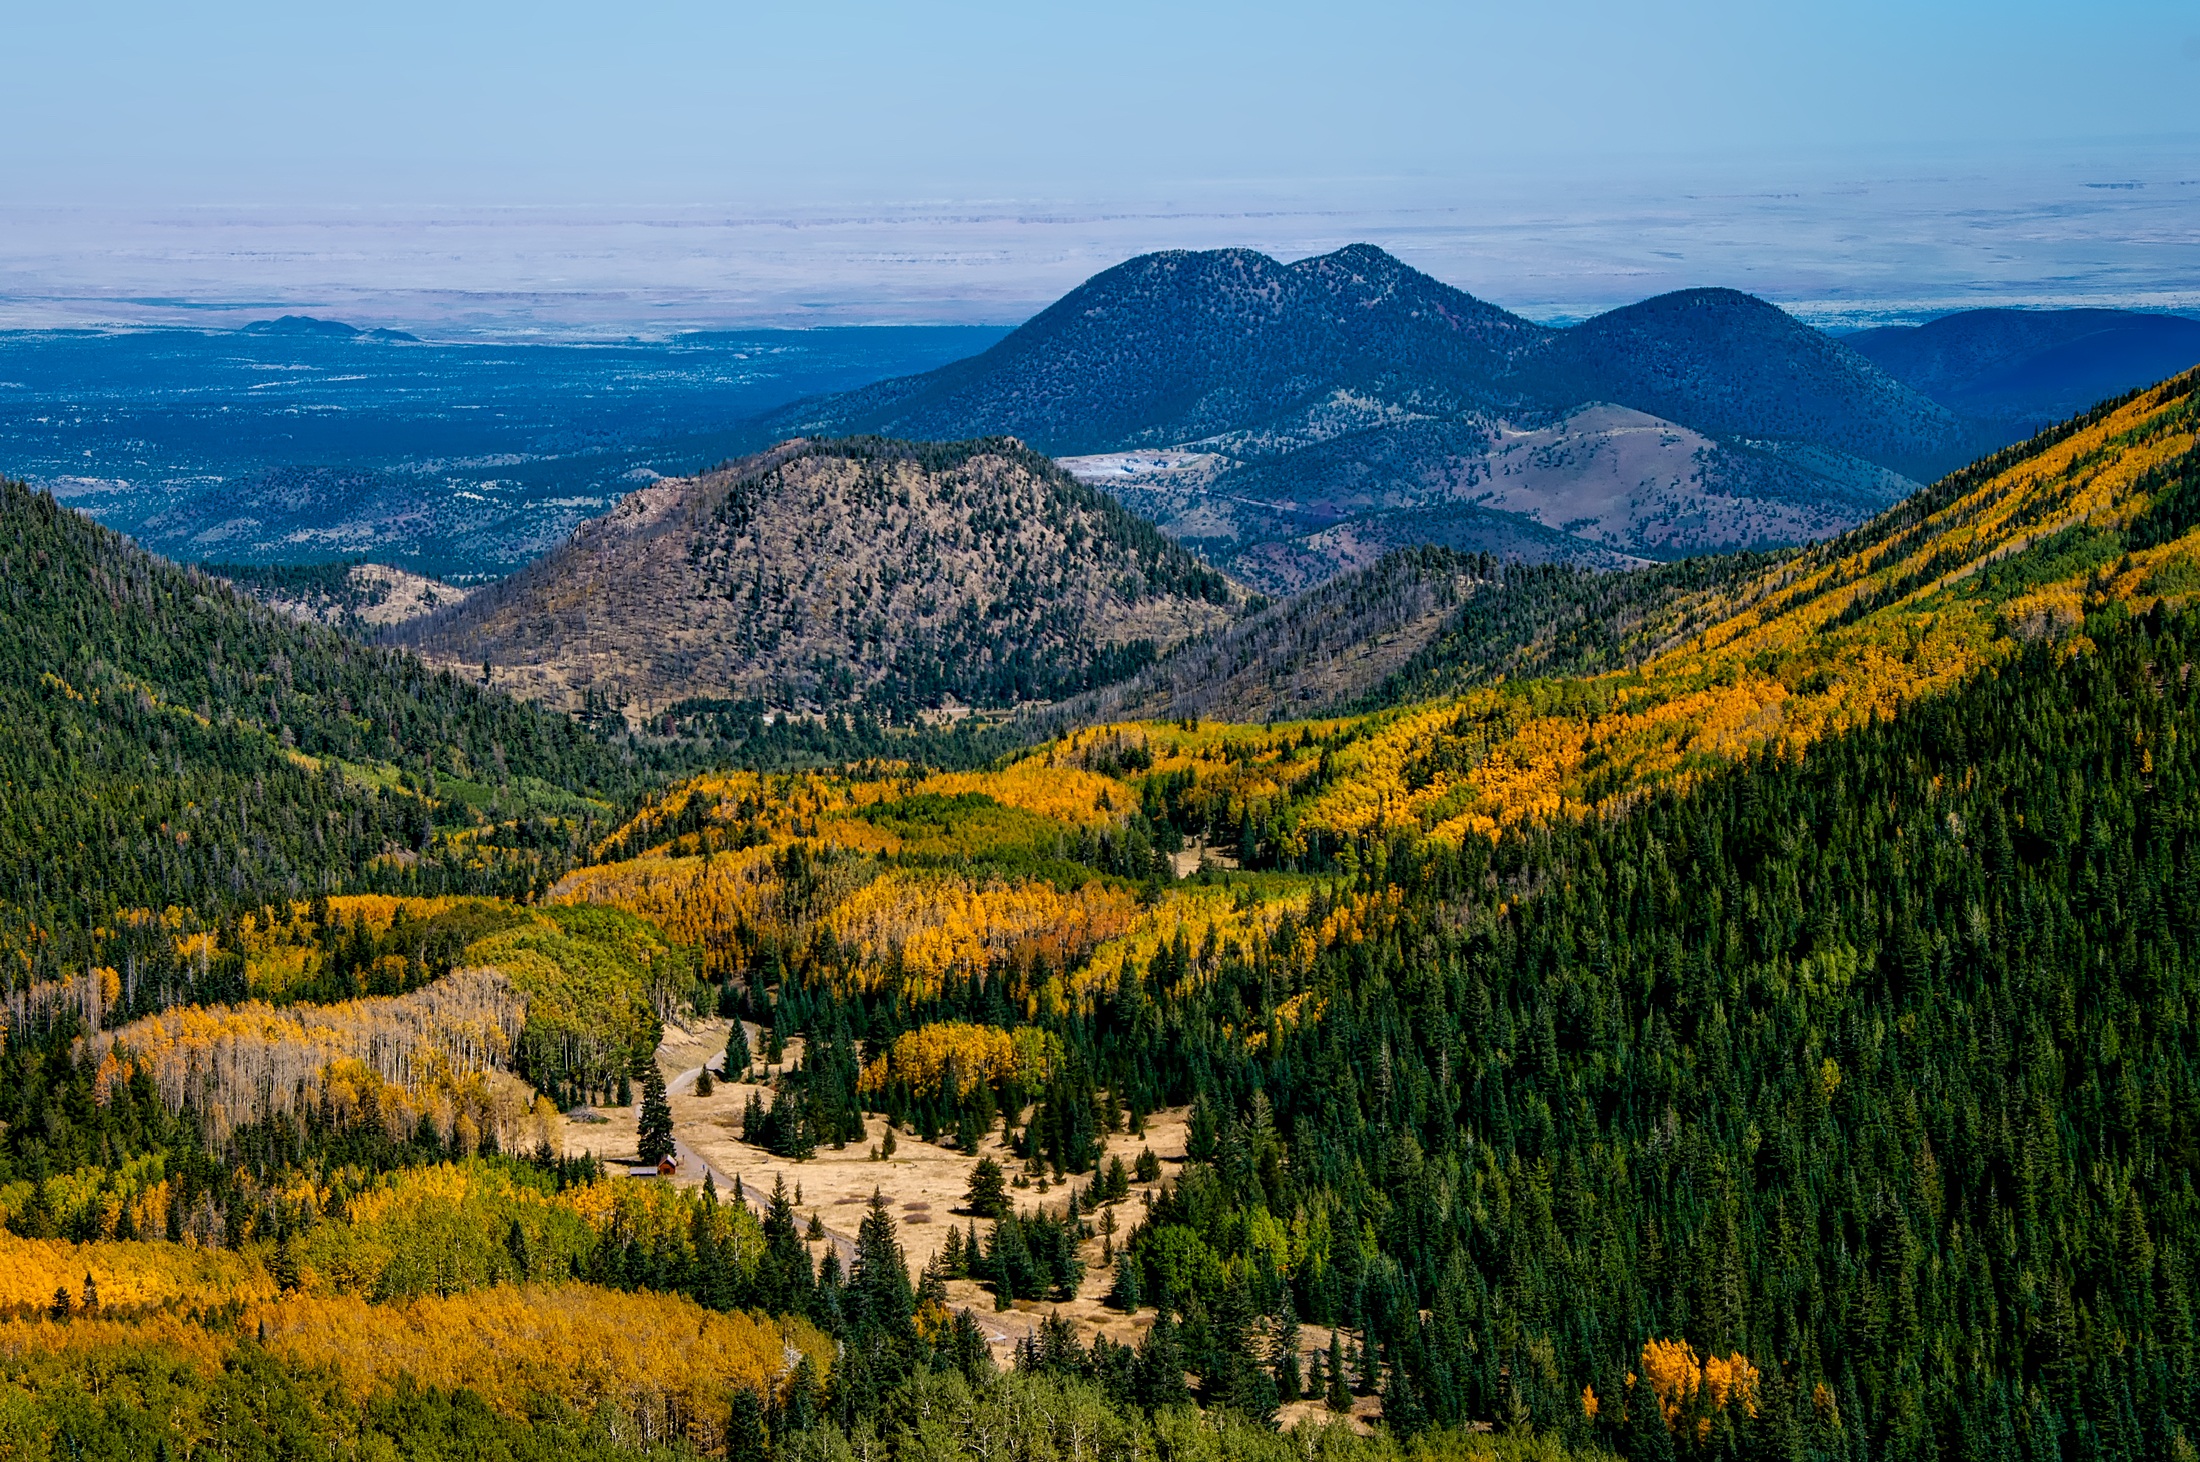
landscape, tree, nature, forest, wilderness, mountain, meadow, leaf, fall, hill, flower, lake, valley, mountain range, country, rural, scenic, autumn, colorful, ridge, wildflower, arizona, outdoors, hdr, mountains, grassland, plateau, beautiful, fell, habitat, loch, ecosystem, rural area, landform, natural environment, geographical feature, mountainous landforms